Herbert Campbell

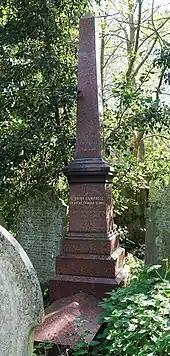
Campbell's grave in Abney Park Cemetery

In 1882, Augustus Harris, the manager of the Theatre Royal, Drury Lane, cast Campbell in a series of pantomimes which was to last until his death. From 1888 he was joined every year by Dan Leno, and their partnership became popular with audiences. As a result, his career excelled, owing much to their contrasting styles. The physical comparisons between Campbell and Leno were very different. Campbell weighed 256 pounds, was over six-foot tall and vocally, like "a powerful accordion which some miracle-worker had got into tune" alongside the diminutive and whimsical Leno. The English essayist and parodist Max Beerbohm thought of Campbell as "the offspring of some mystical union between beef and thunder" and regularly took French visitors to see him "as a liberal education in the character of this island".